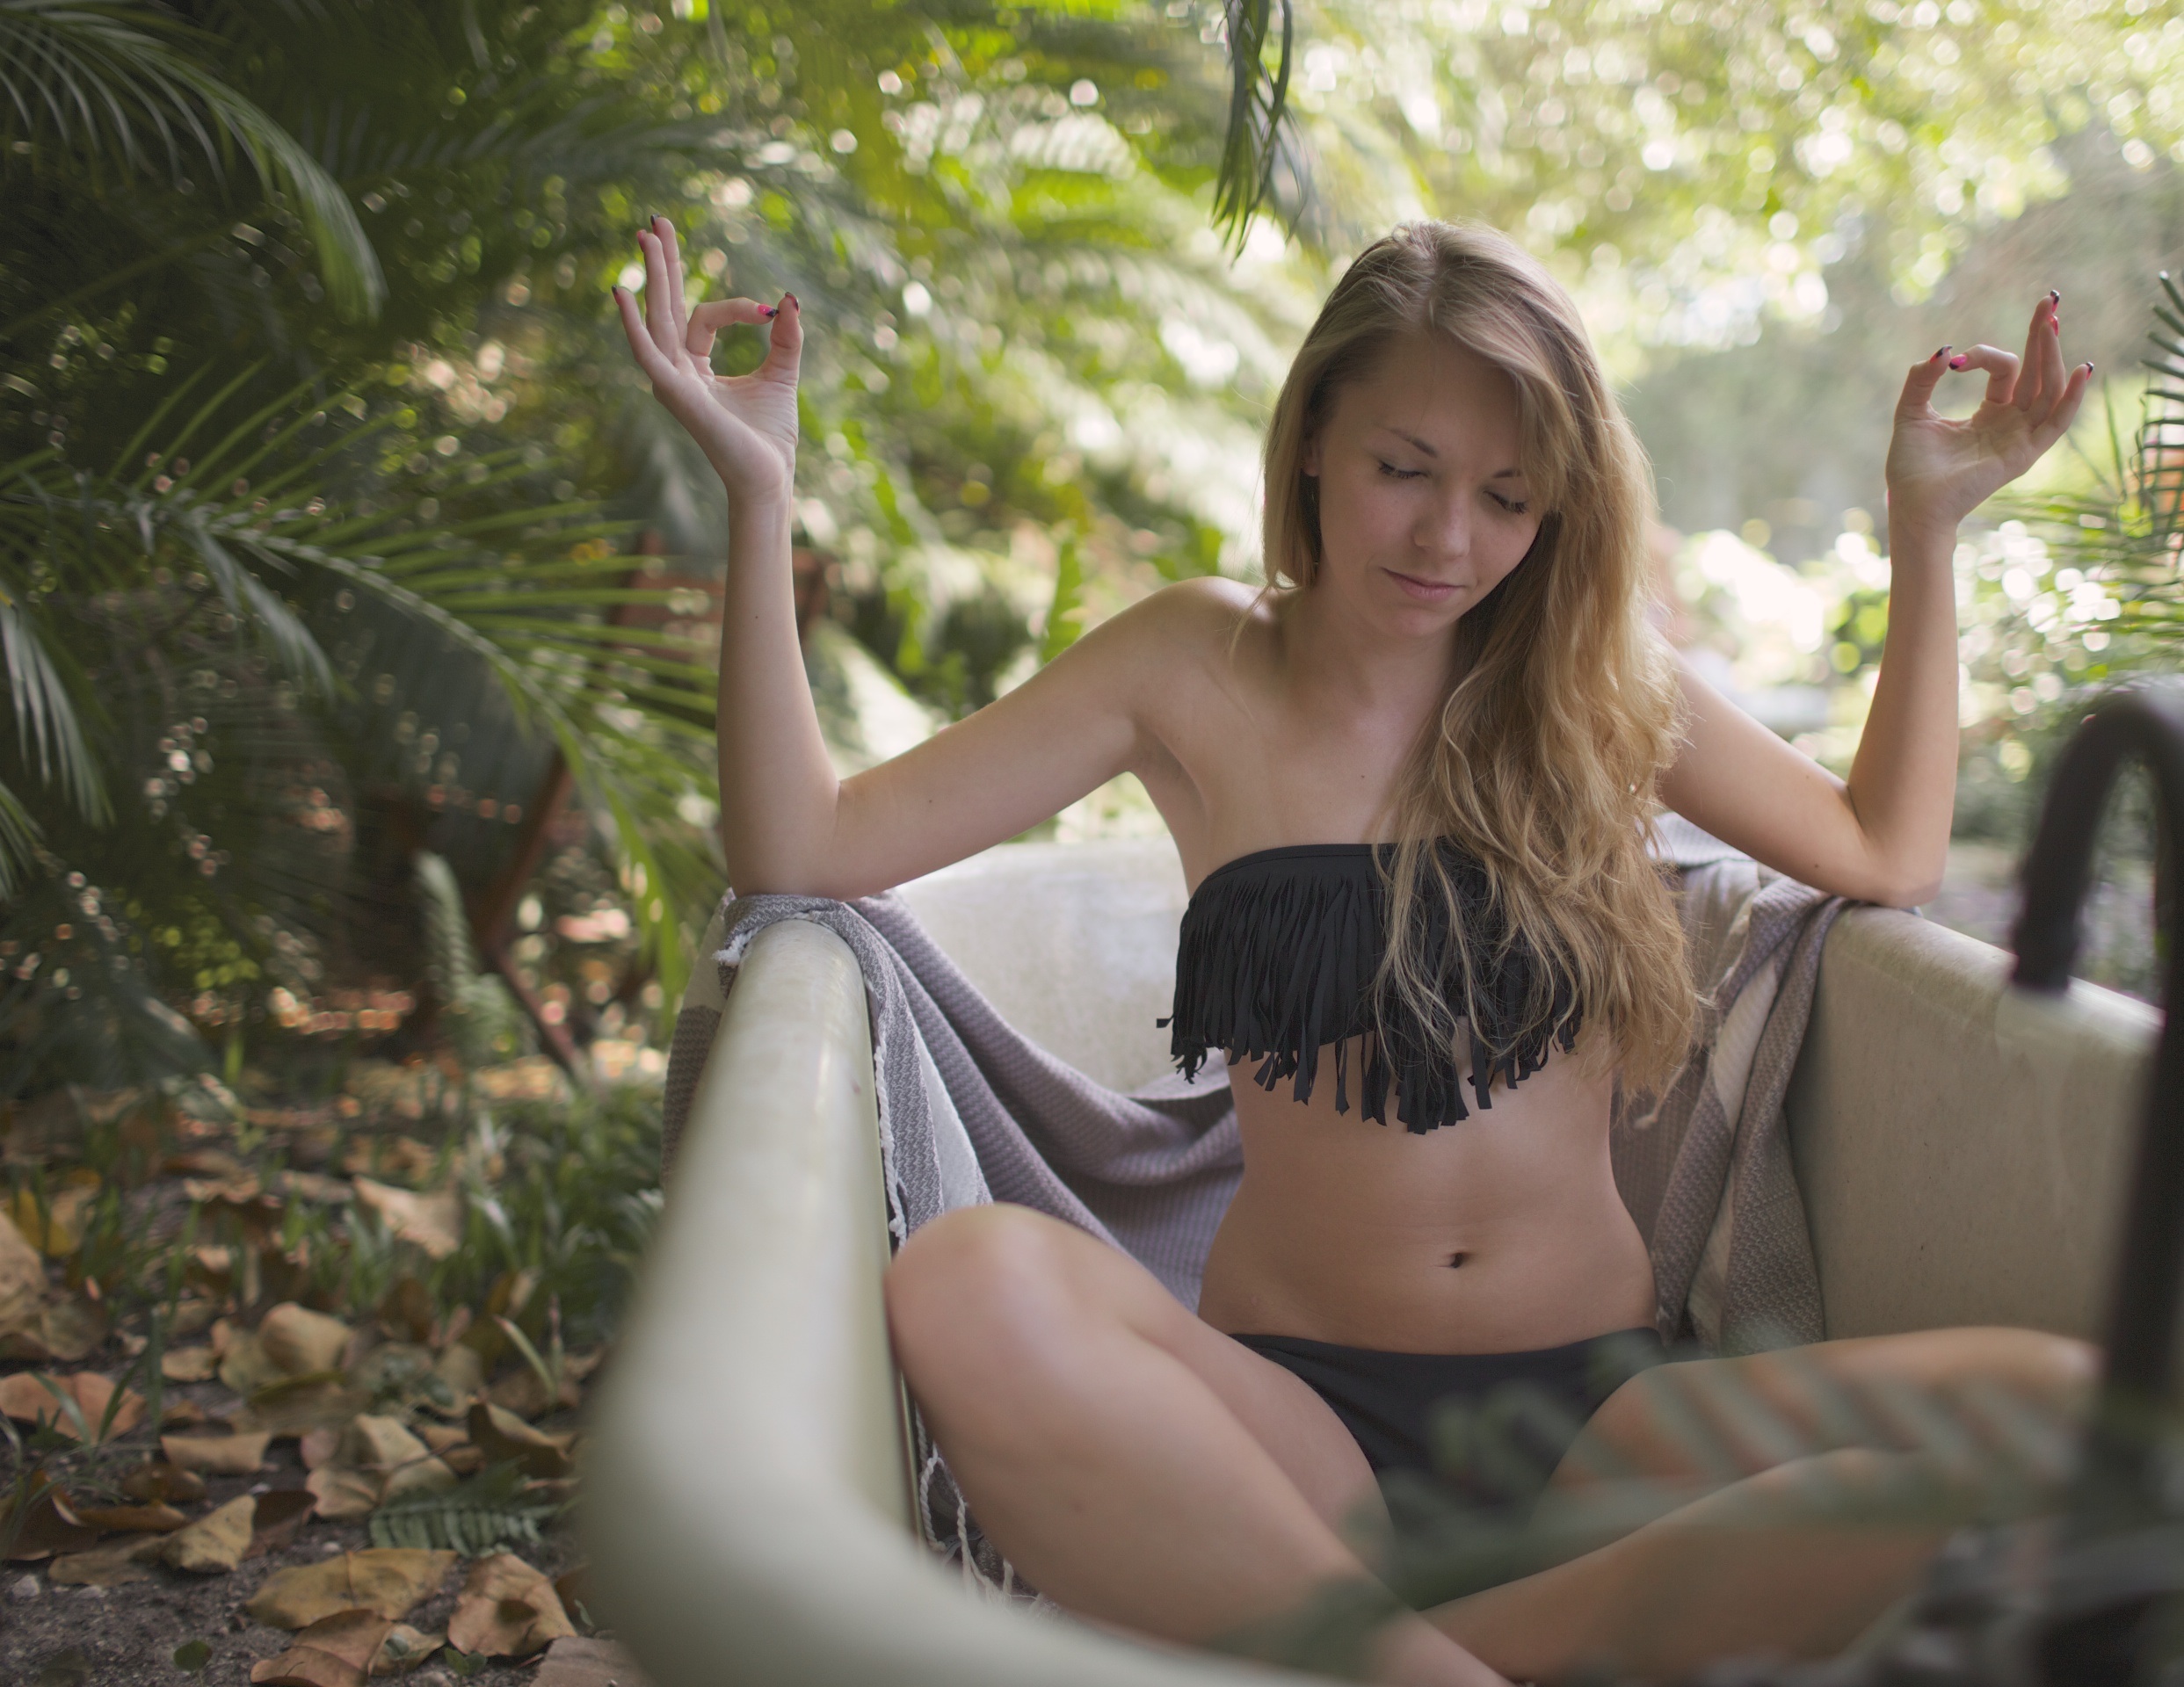
hand, girl, hair, leg, model, sitting, clothing, lady, hairstyle, long hair, black hair, beauty, blond, photo shoot, brown hair, human positions, undergarment, art model